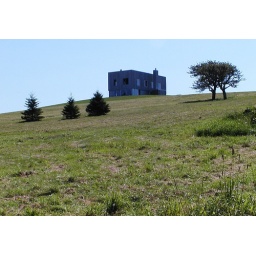
This modern home overlooks the ocean in the Kingsburg area along Nova Scotia's south shore.